Emmanuelle Bayamack-Tam

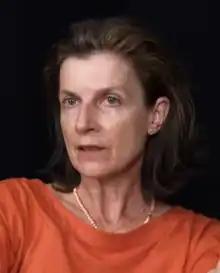
Emmanuelle Bayamack-Tam in 2022

Emmanuelle Bayamack-Tam (née Garino; born 16 March 1966) is a French writer. She also writes under the pseudonym Rebecca Lighieri. In 2022, she was awarded the Prix Médicis for her novel "La Treizième Heure".